Hotels and tourist camps of Yellowstone National Park

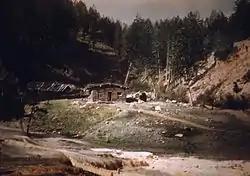
McCartney's Hotel, Clematis Gulch, the 1st hotel in Yellowstone. Built in 1871

Since before the creation of Yellowstone National Park in 1872, entrepreneurs have established hotels and permanent tourist camps to accommodate visitors to the park. Today, Xanterra Parks and Resorts operates hotel and camping concessions in the park on behalf of the National Park Service. This is a list of hotels and permanent tourist camps that have operated or continue to operate in the park.